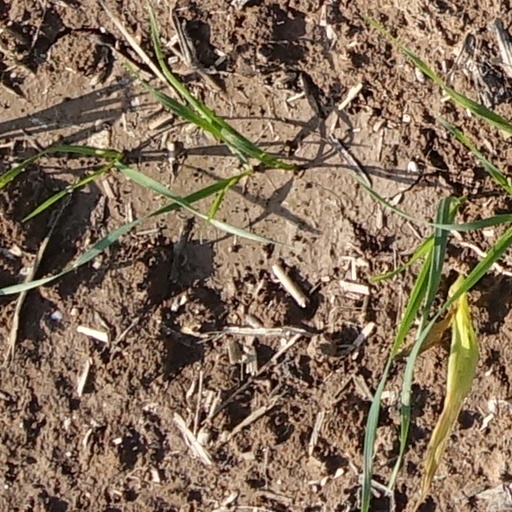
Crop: wheat